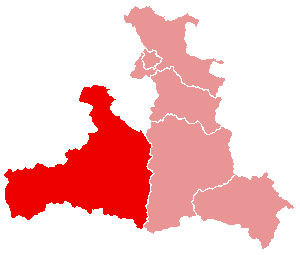
Bezirk Zell am See
Pinzgau / Distrikt Zell am See i delstaten Salzburg
Bezirk Zell am See er et distrikt i den østrigske delstat Salzburg. Distriktet kaldes af historiske årsager også Pinzgau. Mod øst grænser distriktet til Bezirk St. Johann im Pongau, mod vest til delstaten Tyrol, mod nord til Tyskland og mod syd til Sydtyrol i Italien, Østtyrol og Kärnten.